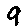
Label: 9